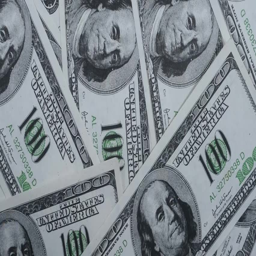
banknotes lying on the table , close captured video , background of dollars bills randomly scattered on a table